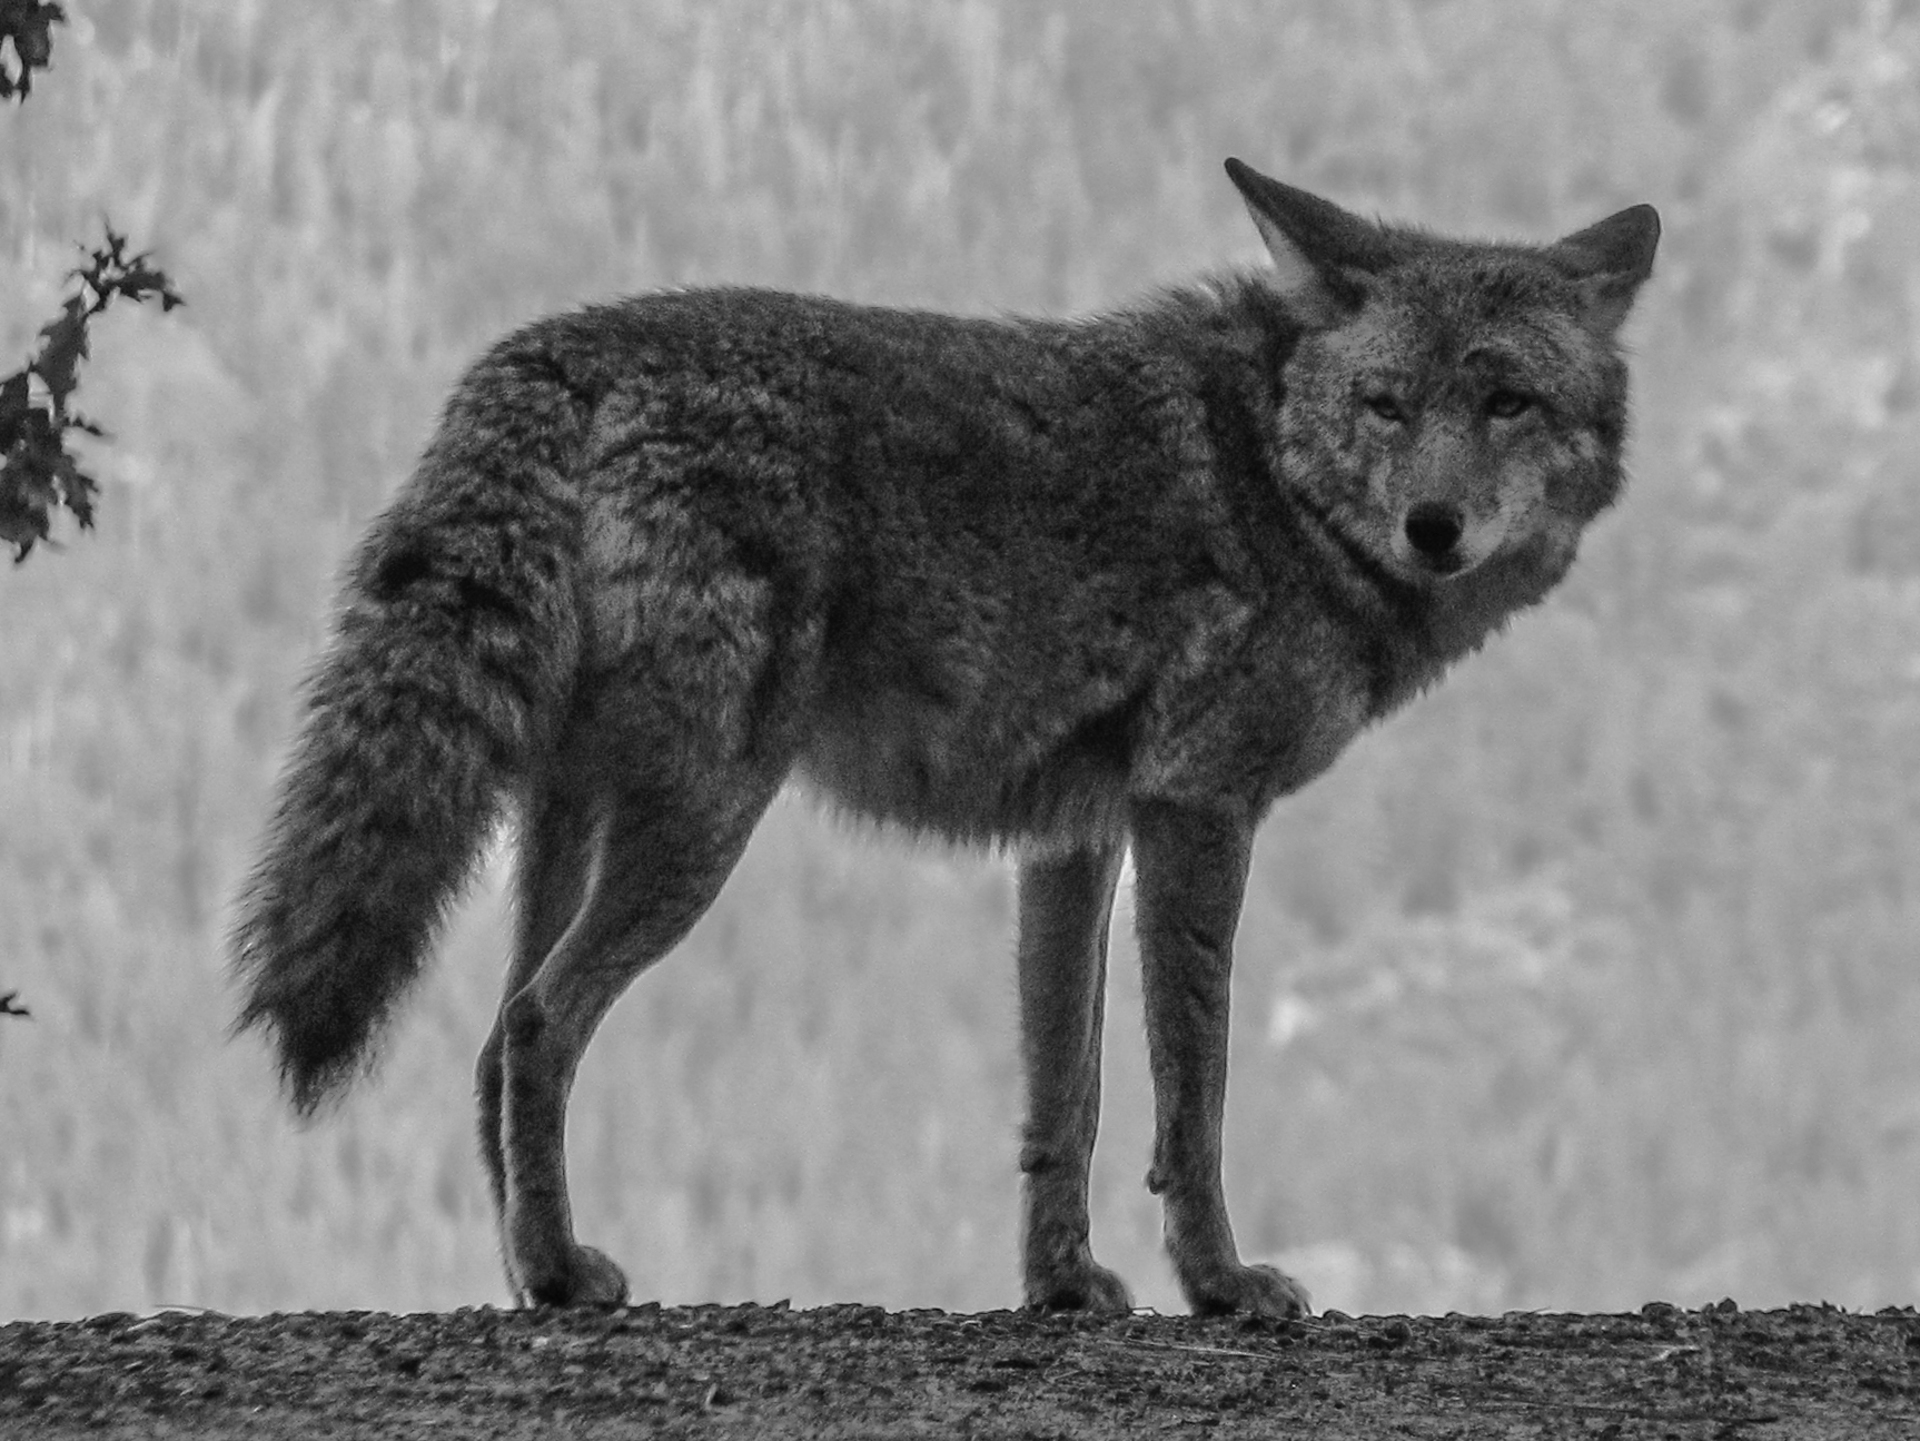
coyote, vertebrate, mammal, wildlife, canidae, black and white, wolf, carnivore, snout, monochrome, red wolf, terrestrial animal, monochrome photography, organism, fur, canis, photography, dog breed, canis lupus tundrarum